Folle blanche

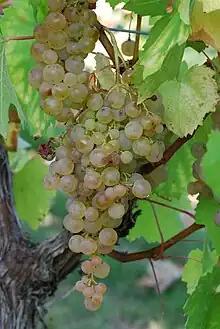
Gouais blanc, one of the parent varieties of Folle blanche.

The first recorded mentioning of Folle blanche was in 1696 when the grape was documented as one of the varieties growing in the Charente-Maritime department. Here the grape has had a long history being used in the production of Cognac and Armagnac. The name "Folle" is a feminine derivative of the French word "fou" which means "mad" with ampelographers speculating that this could be a reference to the grapevine's tendency to being highly productive and grow vigorously where ever it is planted. Several of Folle blanche's synonyms also seems to make similar allusions such as "Gros Plant" ("big vine") which was first used for the grape in 1732 in the Loire-Atlantique department and "Enrageat" (from the French "enragé") that has been a common synonym for Folle blanche in Southwest France since at least 1736.